Watt steam engine

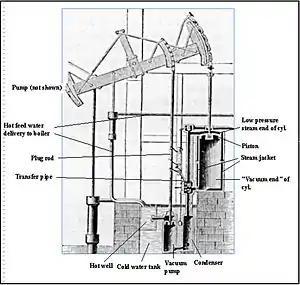
The major components of a Watt pumping engine

In 1763, James Watt was working as instrument maker at the University of Glasgow when he was assigned the job of repairing a model Newcomen engine and noted how inefficient it was.